Fort Miller Reformed Church Complex

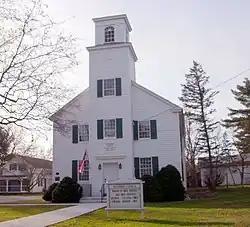
Fort Miller Reformed Church, November 2010

Fort Miller Reformed Church Complex is a historic church on Fort Miller Road, west of US 4 and south of Galusha Island and located at Fort Edward in Washington County, New York.